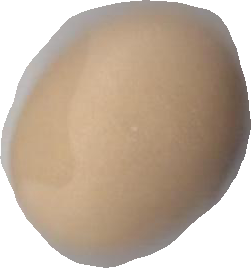
Variety: Anjasmoro